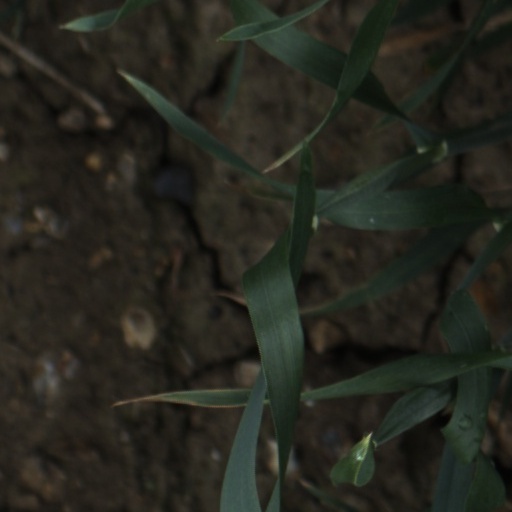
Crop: wheat